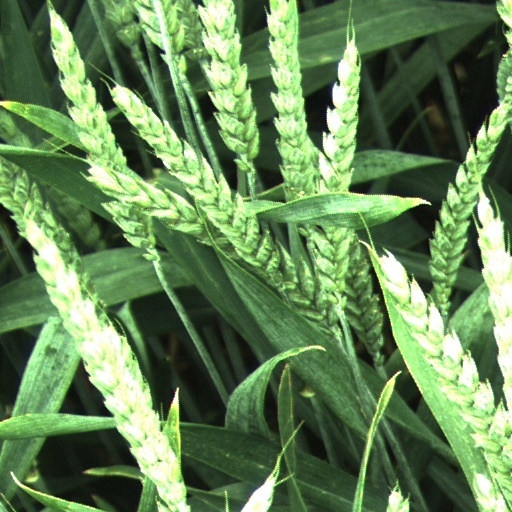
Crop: wheat